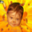
Label: baby